Question: Please indicate a possible affordance area of the cup that can be used for holding
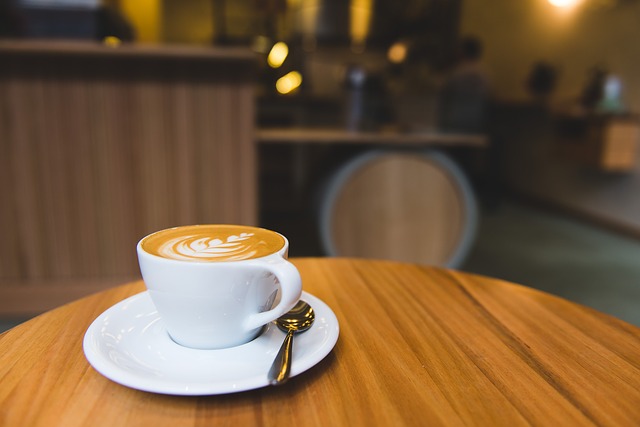
Answer: [136.5, 215, 290.5, 353]